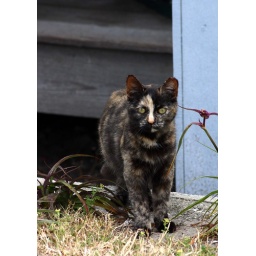
There were SO many kitty's running around the island, I thought this tortoise shell kitty was cute.